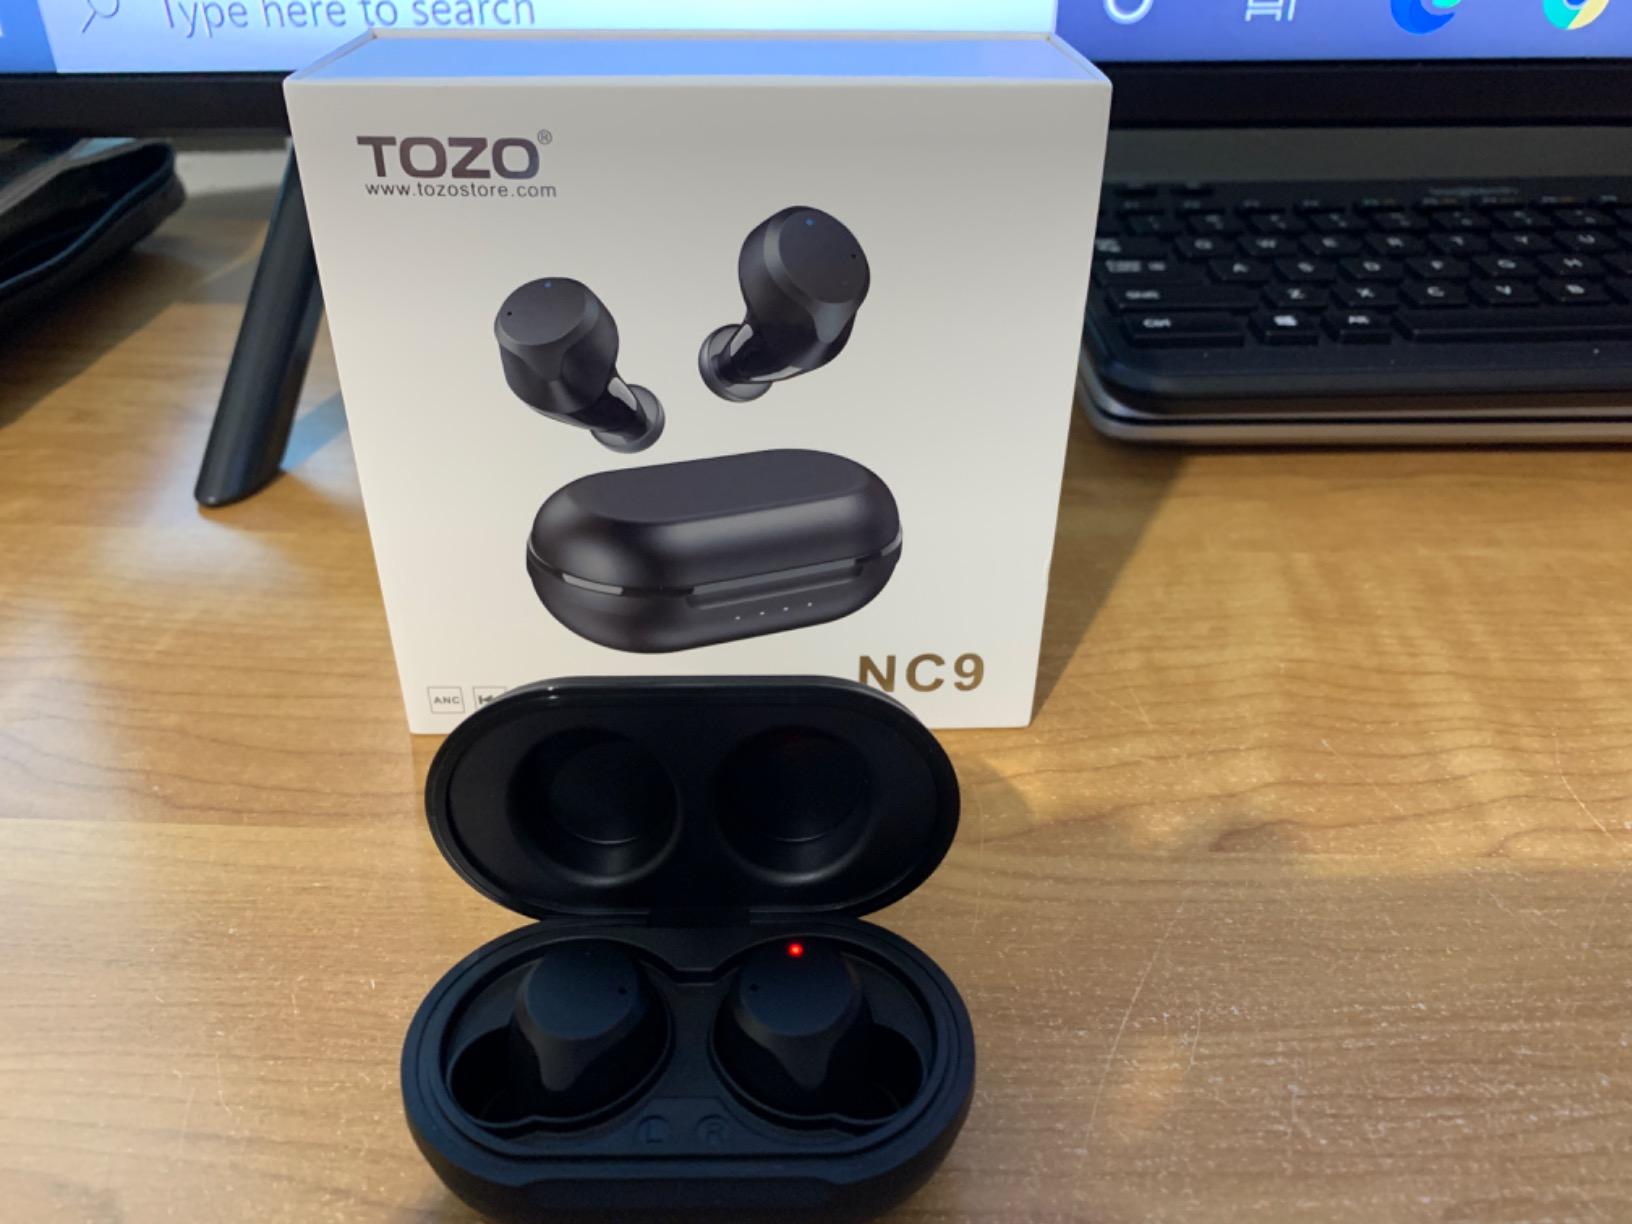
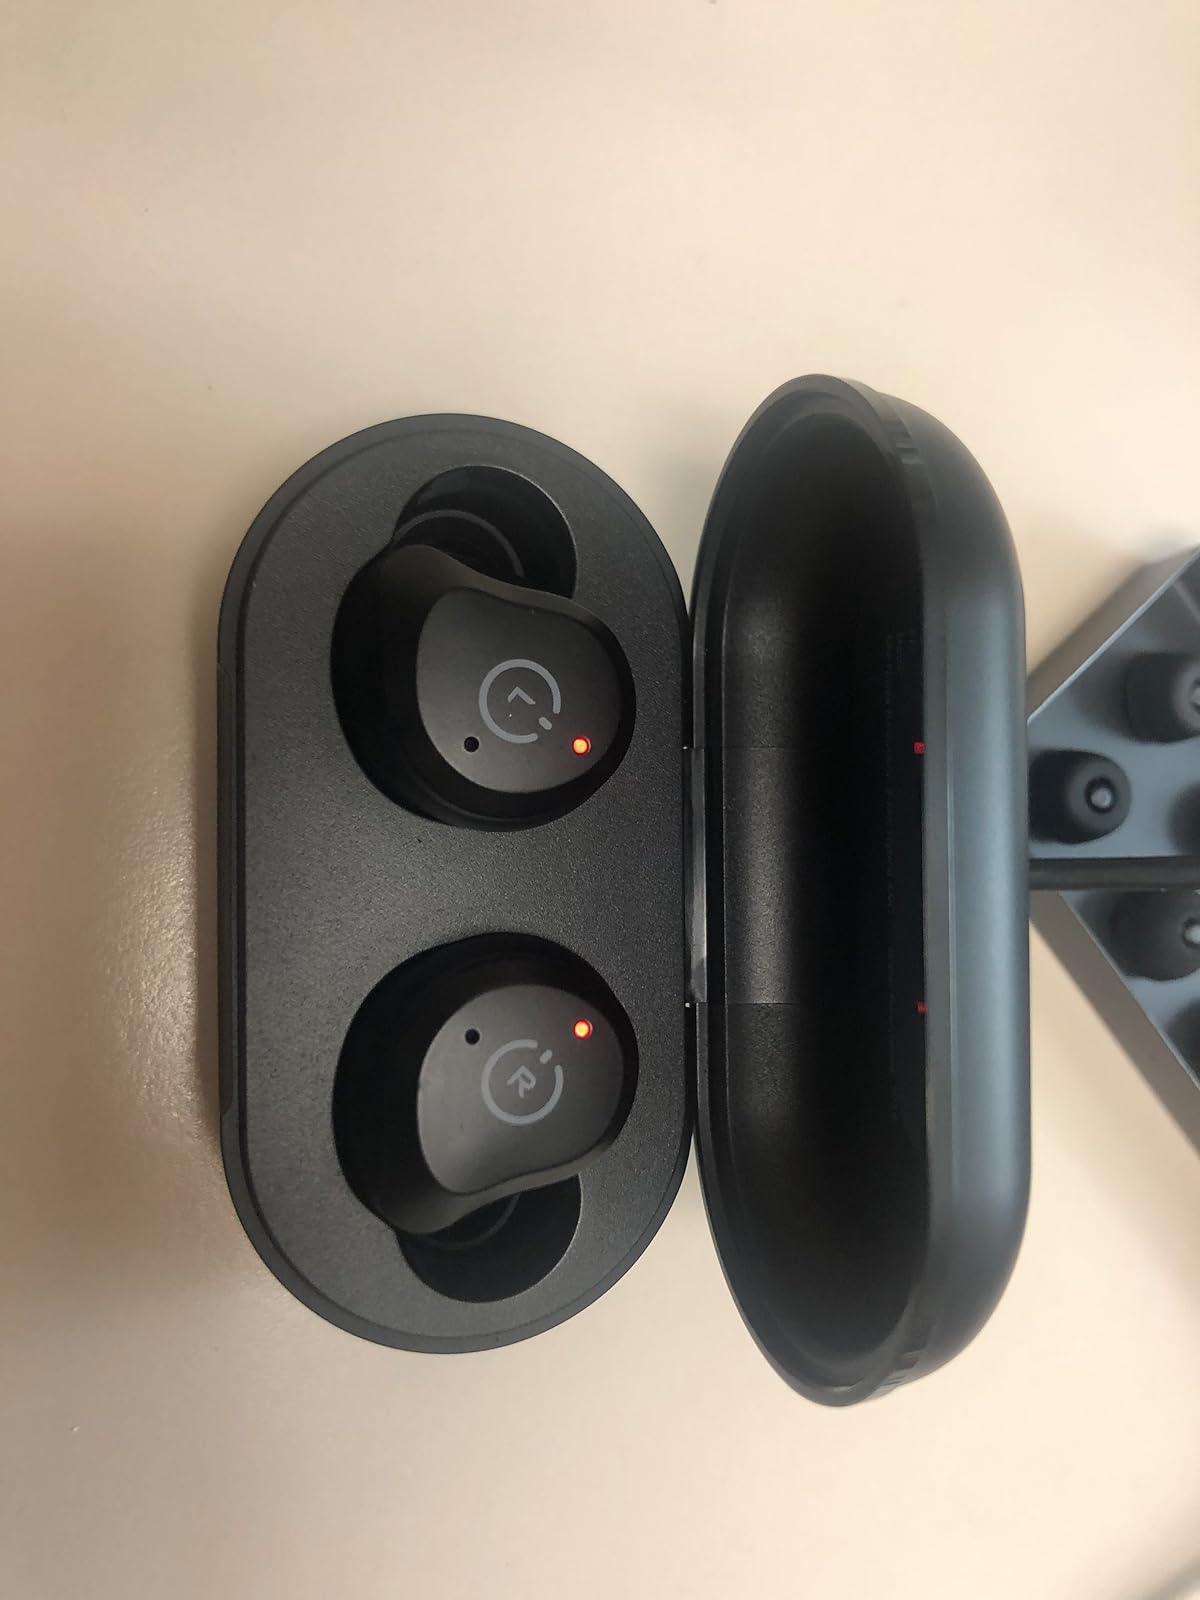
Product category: earbuds
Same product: yes